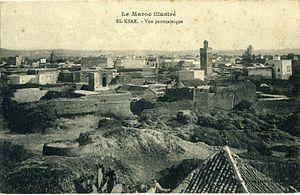
vue de El Ksar El-Kébir (Alcácer Quibir)
Ksar El Kébir est une ville du Maroc située dans la région de Tanger-Tétouan-Al Hoceïma, au nord du pays. C'est la ville la plus peuplée de la province de Larache ; lors du recensement de 2018, elle comptait 126 817 habitants : les Kasris.